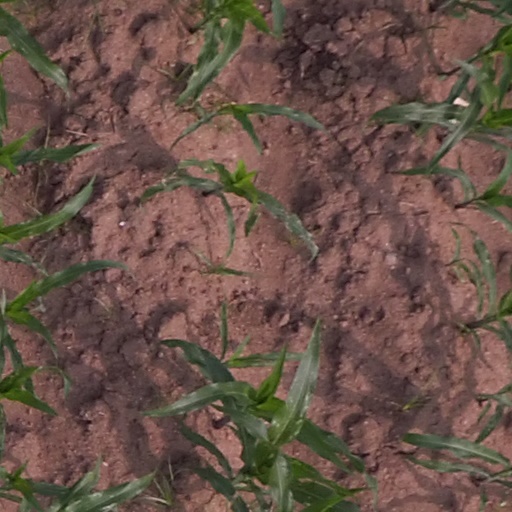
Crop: maize; corn